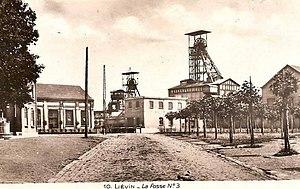
Fosse n° 3 - 3 bis - 3 ter de la Compagnie des mines de Liévin, Éleu-dit-Leauwette, Pas-de-Calais, Nord-Pas-de-Calais, France.
La fosse nᵒ 3 - 3 bis - 3 ter dite Sainte-Pauline de la Compagnie des mines de Liévin est un ancien charbonnage du Bassin minier du Nord-Pas-de-Calais, situé à Éleu-dit-Leauwette. Il s'agit d'un siège double, le puits nᵒ 3 est commencé en novembre 1872 et entre en service en 1876, le puits nᵒ 4, plus tard renommé 3 bis, l'est en octobre 1873, pour une mise en service en 1875. La fosse est réputée très grisouteuse : trois explosions meurtrières de grisou se produisent en 1882 et 1883. Sous l'impulsion d'Arthur Lamendin, des mineurs tentent de créer un syndicat en 1880. Une longue grève se produit en 1893, les mineurs protestent contre le trop grand nombre d'ouvriers belges. Le puits nᵒ 3 ter est commencé en 1904 de l'autre côté des voies ferrées. La fosse est détruite durant la Première Guerre mondiale. Il s'agit d'un puits d'extraction. De vastes cités sont établies à proximité de la fosse, ainsi que des écoles. Les terrils nᵒˢ 80, 80A et 80B sont édifiés au sud de la fosse, le dernier est un cavalier minier.
La Compagnie des mines de Liévin est une compagnie minière qui a exploité la houille à Liévin, Éleu-dit-Leauwette, Avion et Angres dans le Bassin minier du Nord-Pas-de-Calais. La Société est fondée le 1ᵉʳ décembre 1862. Après de nombreux sondages, un puits nᵒ 1 est commencé à Liévin en 1858, et commence à produire en 1860.